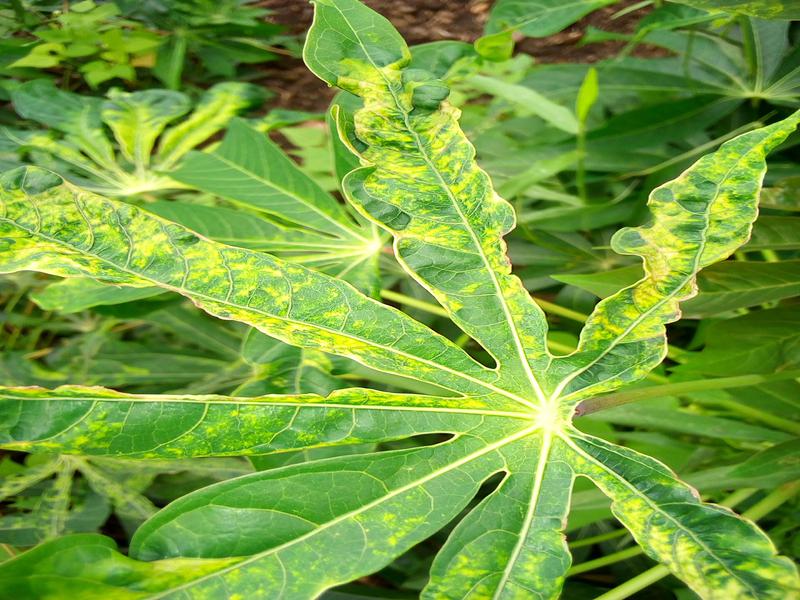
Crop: cassava
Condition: mosaic_disease